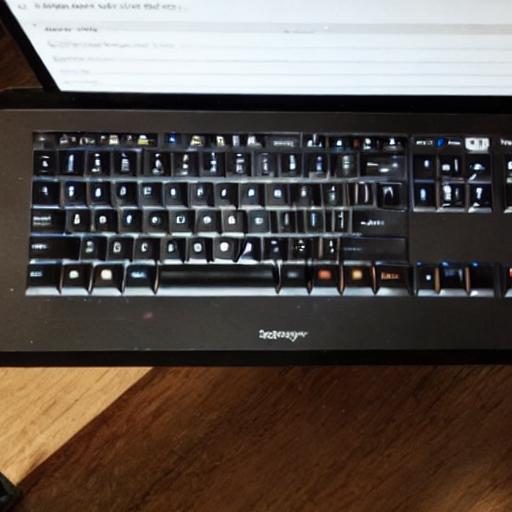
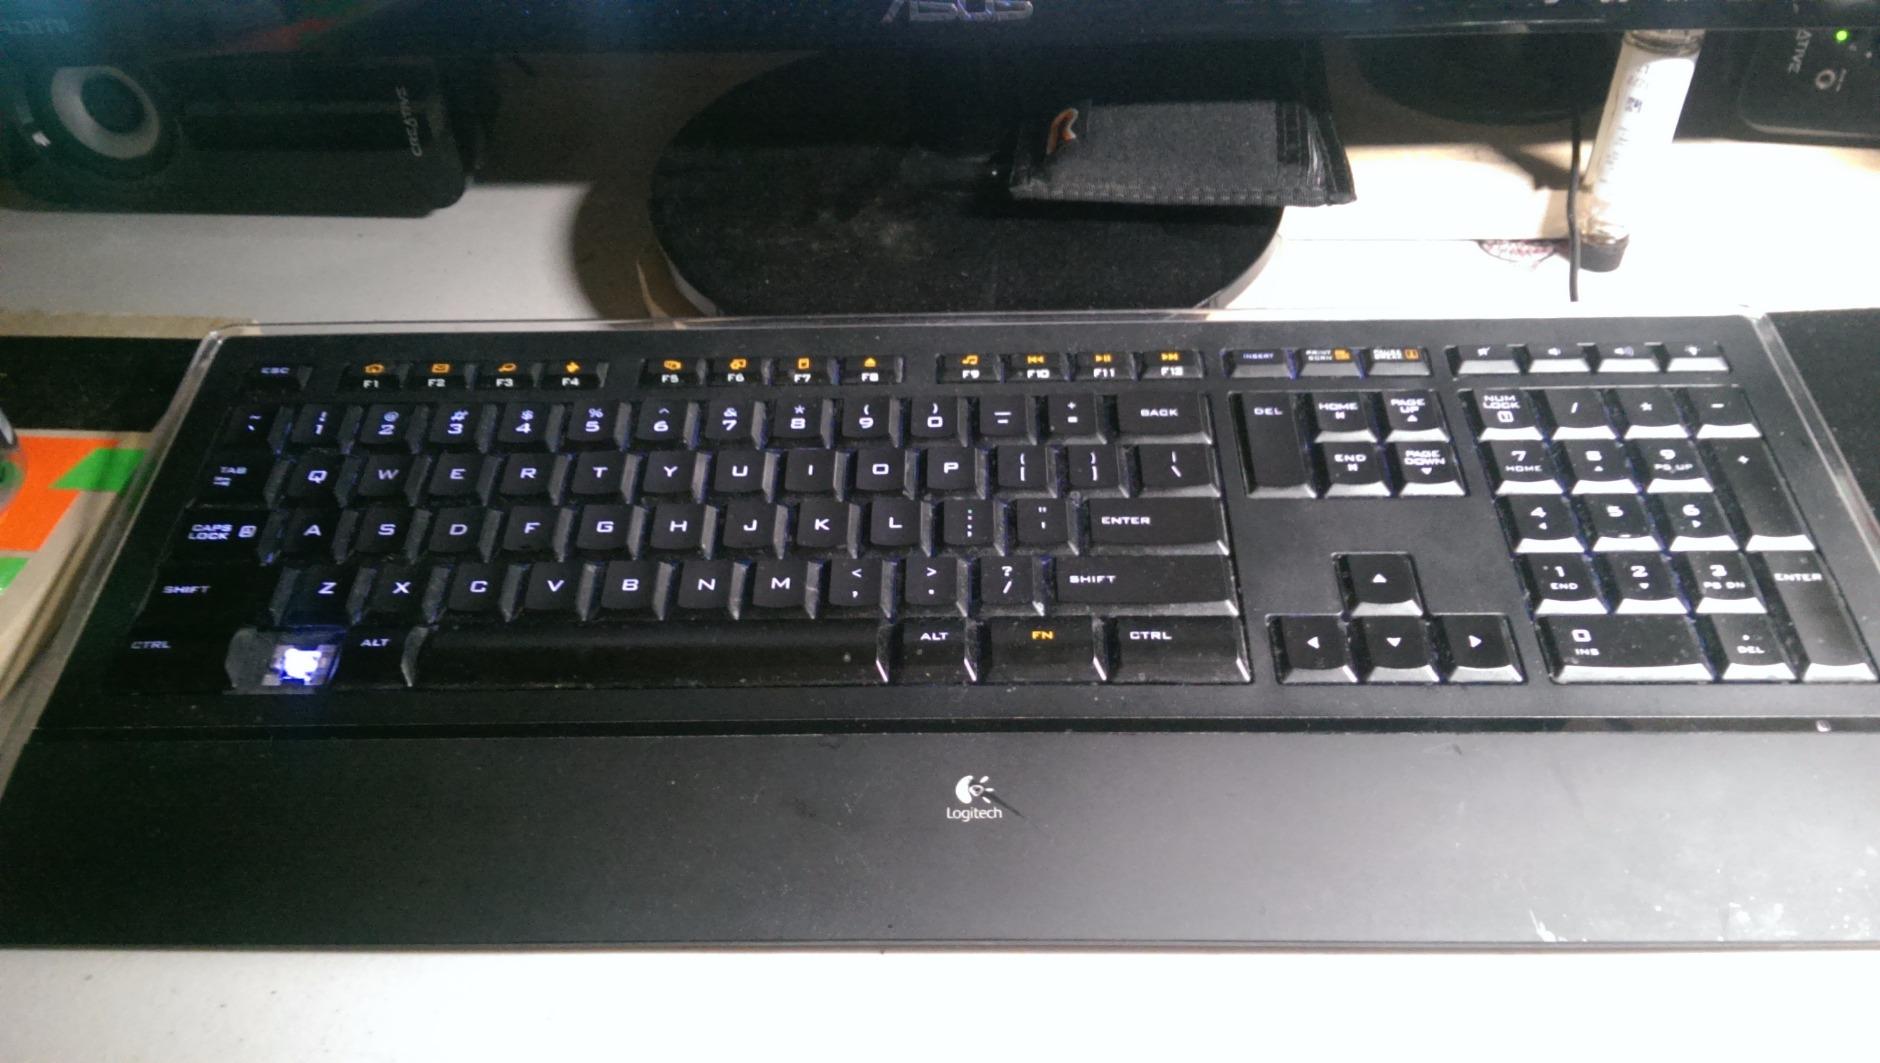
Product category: keyboard
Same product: no